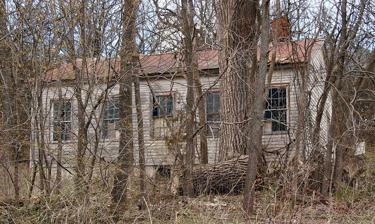
Building: District No. 34 School
Country: United States of America
Year built: 1852
United States historic place District No. 34 School U.S. National Register of Historic Places District No. 34 School viewed from the south Show map of Minneapolis–Saint Paul Show map of Minnesota Show map of the United States Location 13728 St. Croix Trail South, Denmark Township, Minnesota Coordinates 44°45′5.5″N 92°49′1.5″W / 44.751528°N 92.817083°W / 44.751528; -92.817083 Area .52 acres (0.21 ha) Built c. 1852 Architectural style Greek Revival NRHP reference No. 14000220 Designated May 19, 2014 District No. 34 School is a former school building in Denmark Township, Minnesota , United States.  It was built around 1852 and remained in active use until 1946. It was listed on the National Register of Historic Places in 2014 for its local significance in the theme of education. It was nominated for being a representative example of the rural one-room schoolhouses of the mid-19th-century. The school circa 1910 See also National Register of Historic Places listings in Washington County, Minnesota References